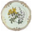
Label: plate